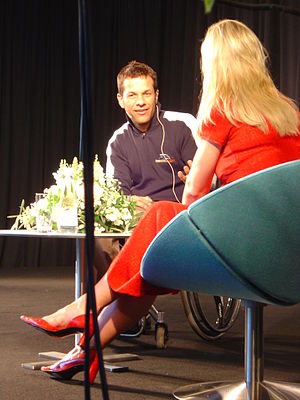
Jason Watt
Jason Watt interviewes af Annette Heick under Copenhagen Motor Show 2004 i Bella Center.
Jason Watt - en dansk racerkører interviewes af Annette Heick under Copenhagen Motor Show i Bella Center den 17. april 2004.
Jason Charles Watt er en dansk racerkører.